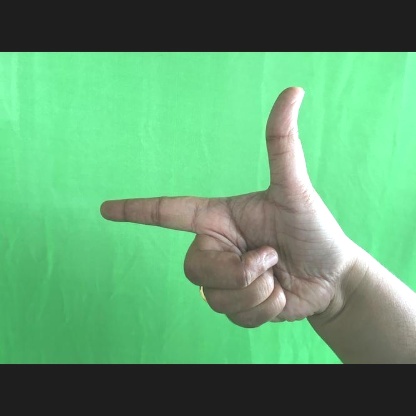
Mudra: Chandrakala